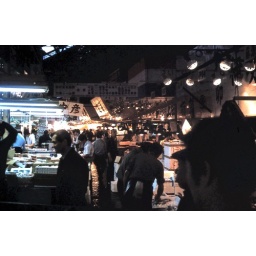
Crowded aisles at Tsukiji fish market in Tokyo, Japan 1985